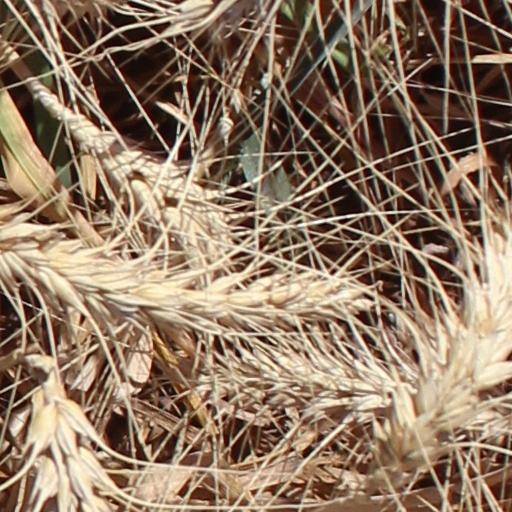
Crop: wheat